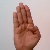
The image shows a hand gesture representing the letter 'B' in Indian Sign Language.